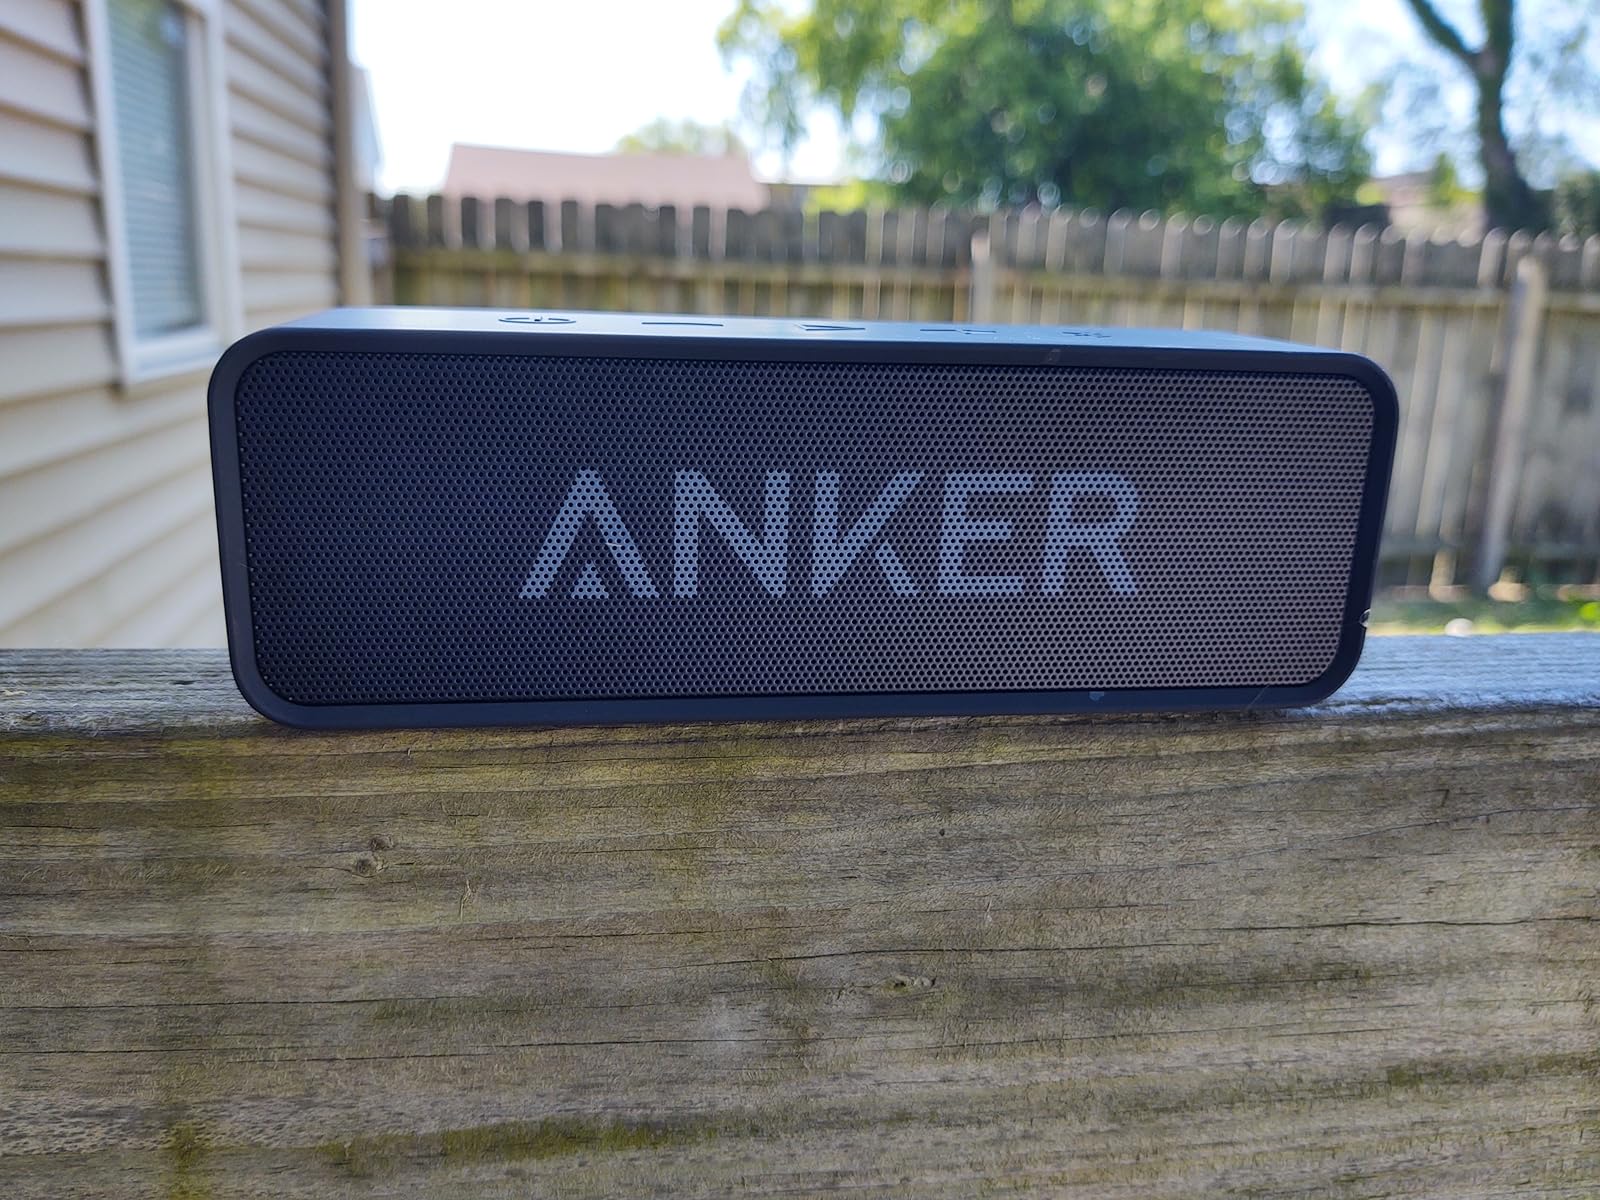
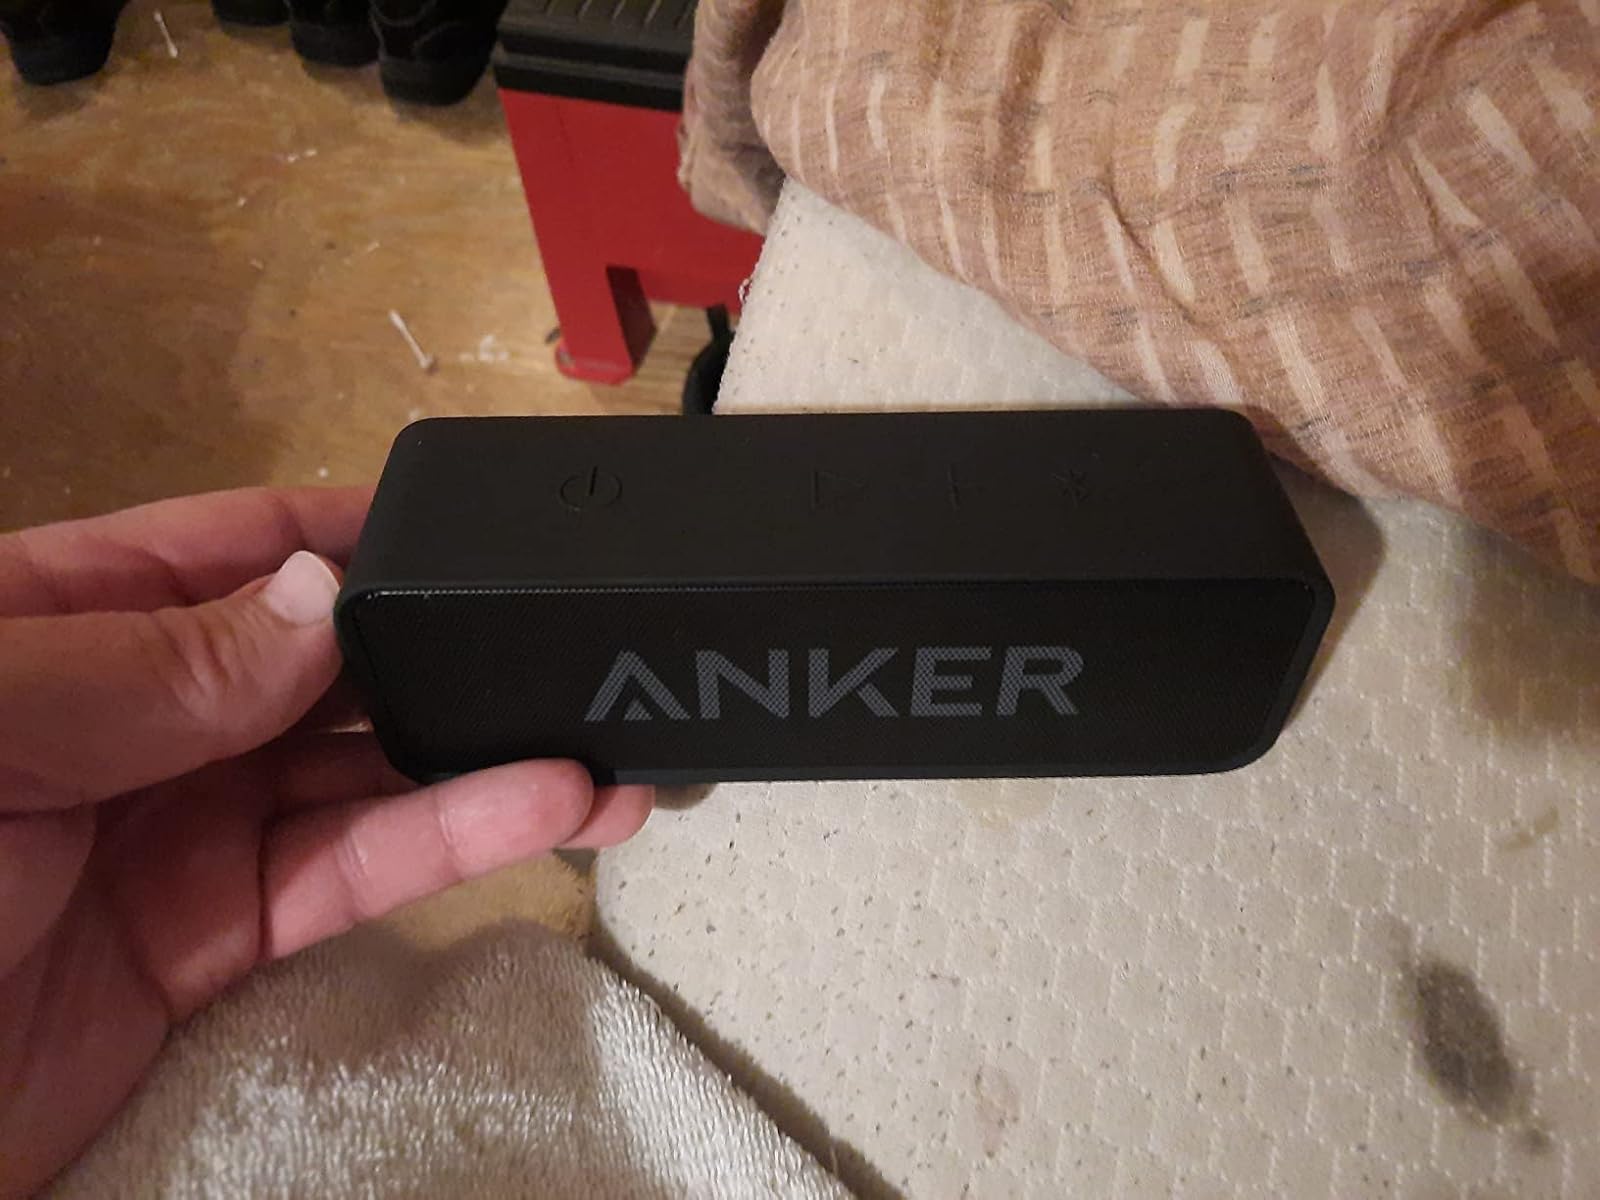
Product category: speaker
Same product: yes